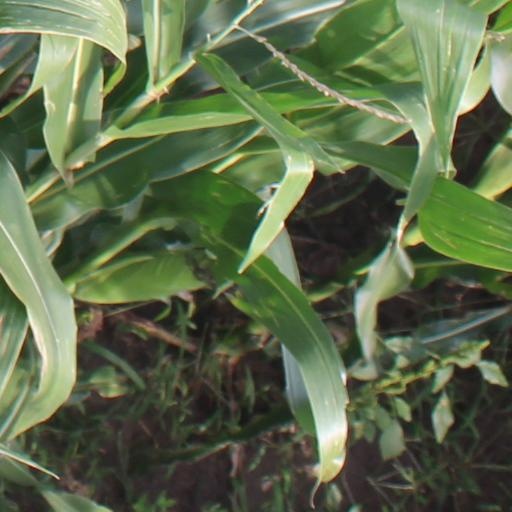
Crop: maize; corn